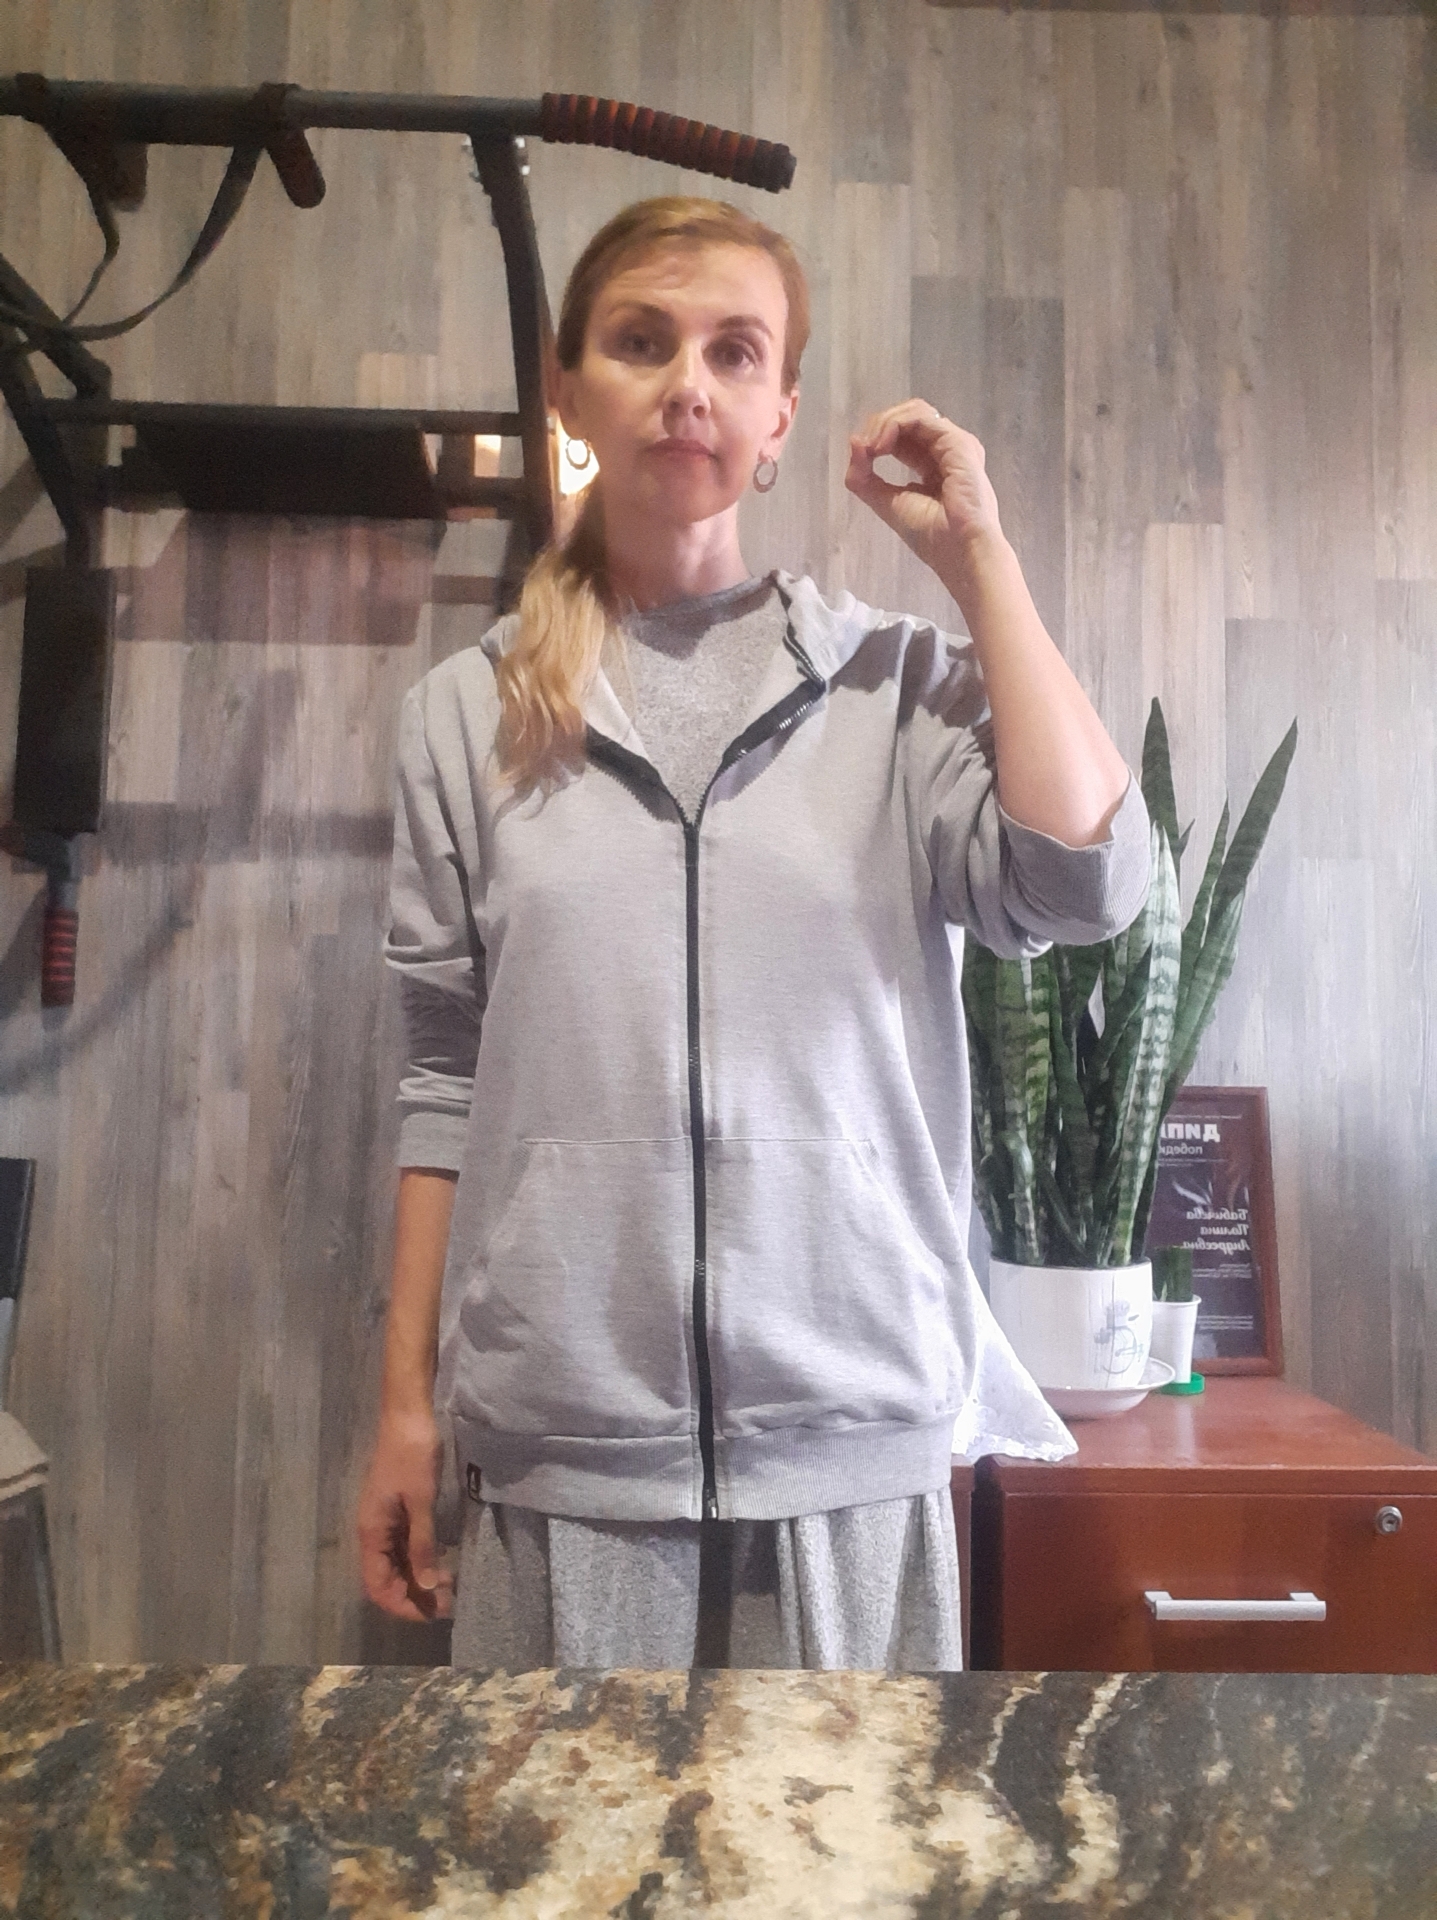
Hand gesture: grip